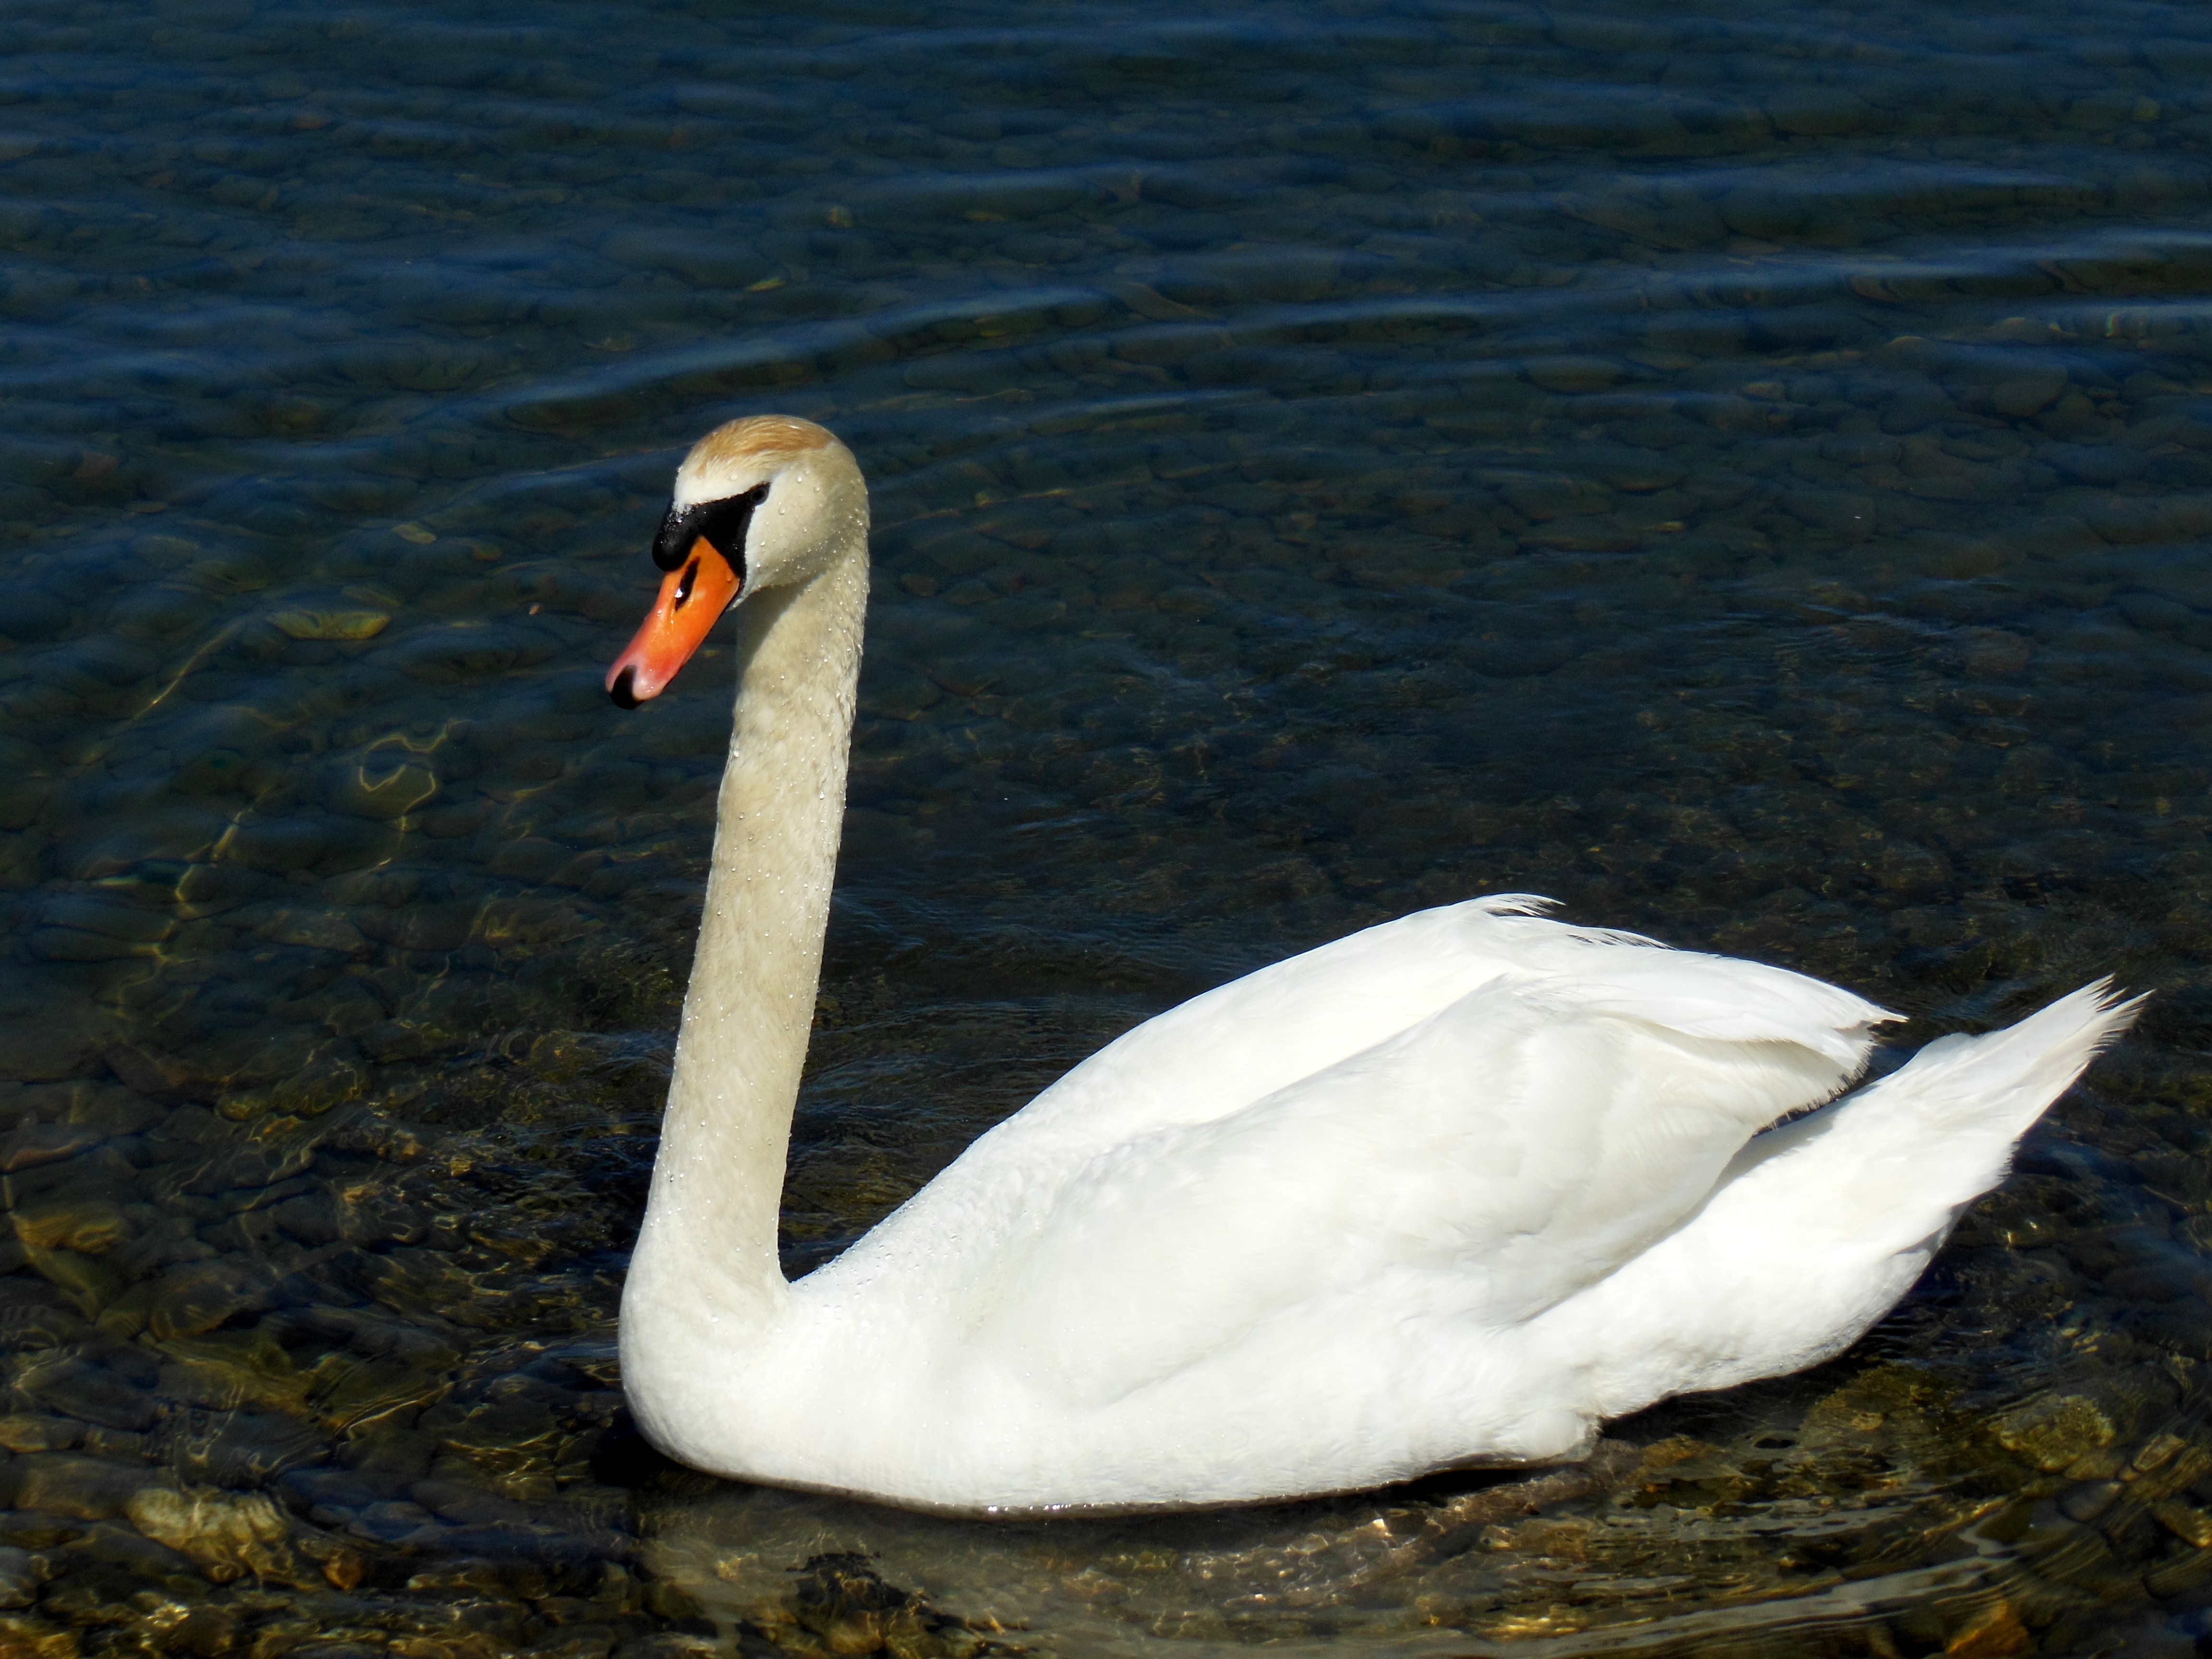
water, bird, wing, wildlife, beak, fauna, austria, swan, stones, vertebrate, waterfowl, mood, water bird, lake constance, ducks geese and swans